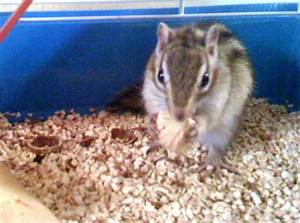
Label: scoiattolo